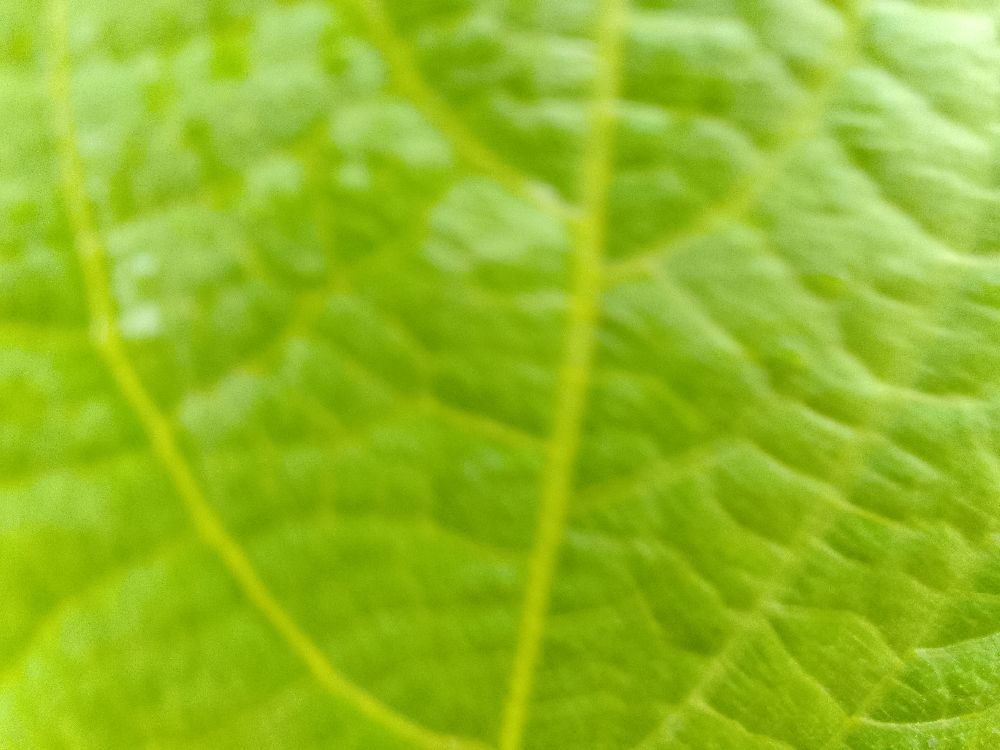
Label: healthy